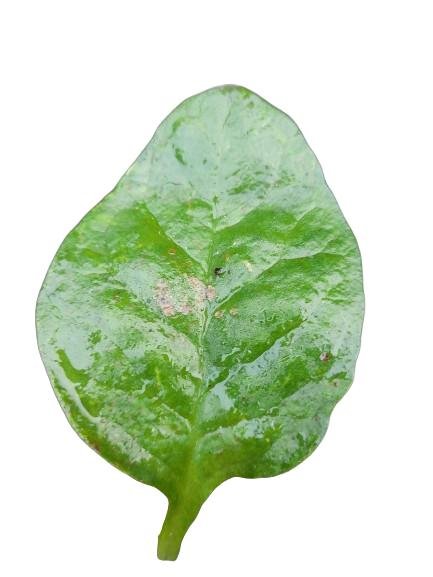
Label: Healthy-Leaf